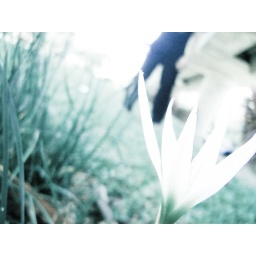
The person behind the flower totally changed the theme of this picture.... ~taken at the park near my school-below the mrt track